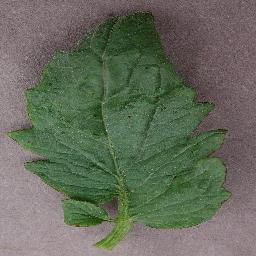
Label: Tomato___Bacterial_spot